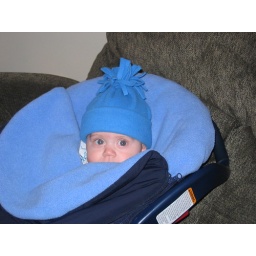
tyler cute in his hat